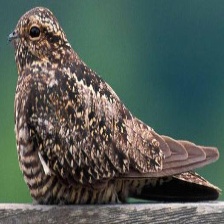
Species: EASTERN WIP POOR WILL
Scientific name: ANTROSTOMUS VOCIFERUS